Edict of Torda

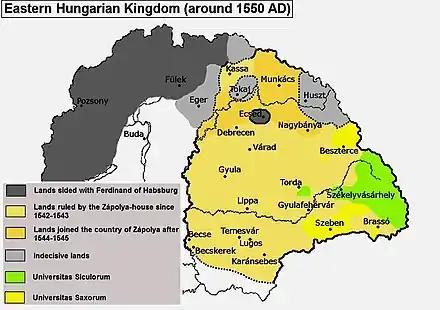
John Sigismund's realm around 1550

The civil war that followed the Battle of Mohács made the enforcement of anti-Lutheran legislation difficult after 1526. The popular interpretation of the Ottomans' victory at Mohács as a sign of the wrath of God facilitated the spread of the ideas of the Reformation. John Zápolya became especially reluctant to persecute the Lutherans after the Pope excommunicated him for his alliance with the Ottomans in 1529. He organized a public debate between Catholic prelates and a Lutheran preacher in Schässburg in 1538.